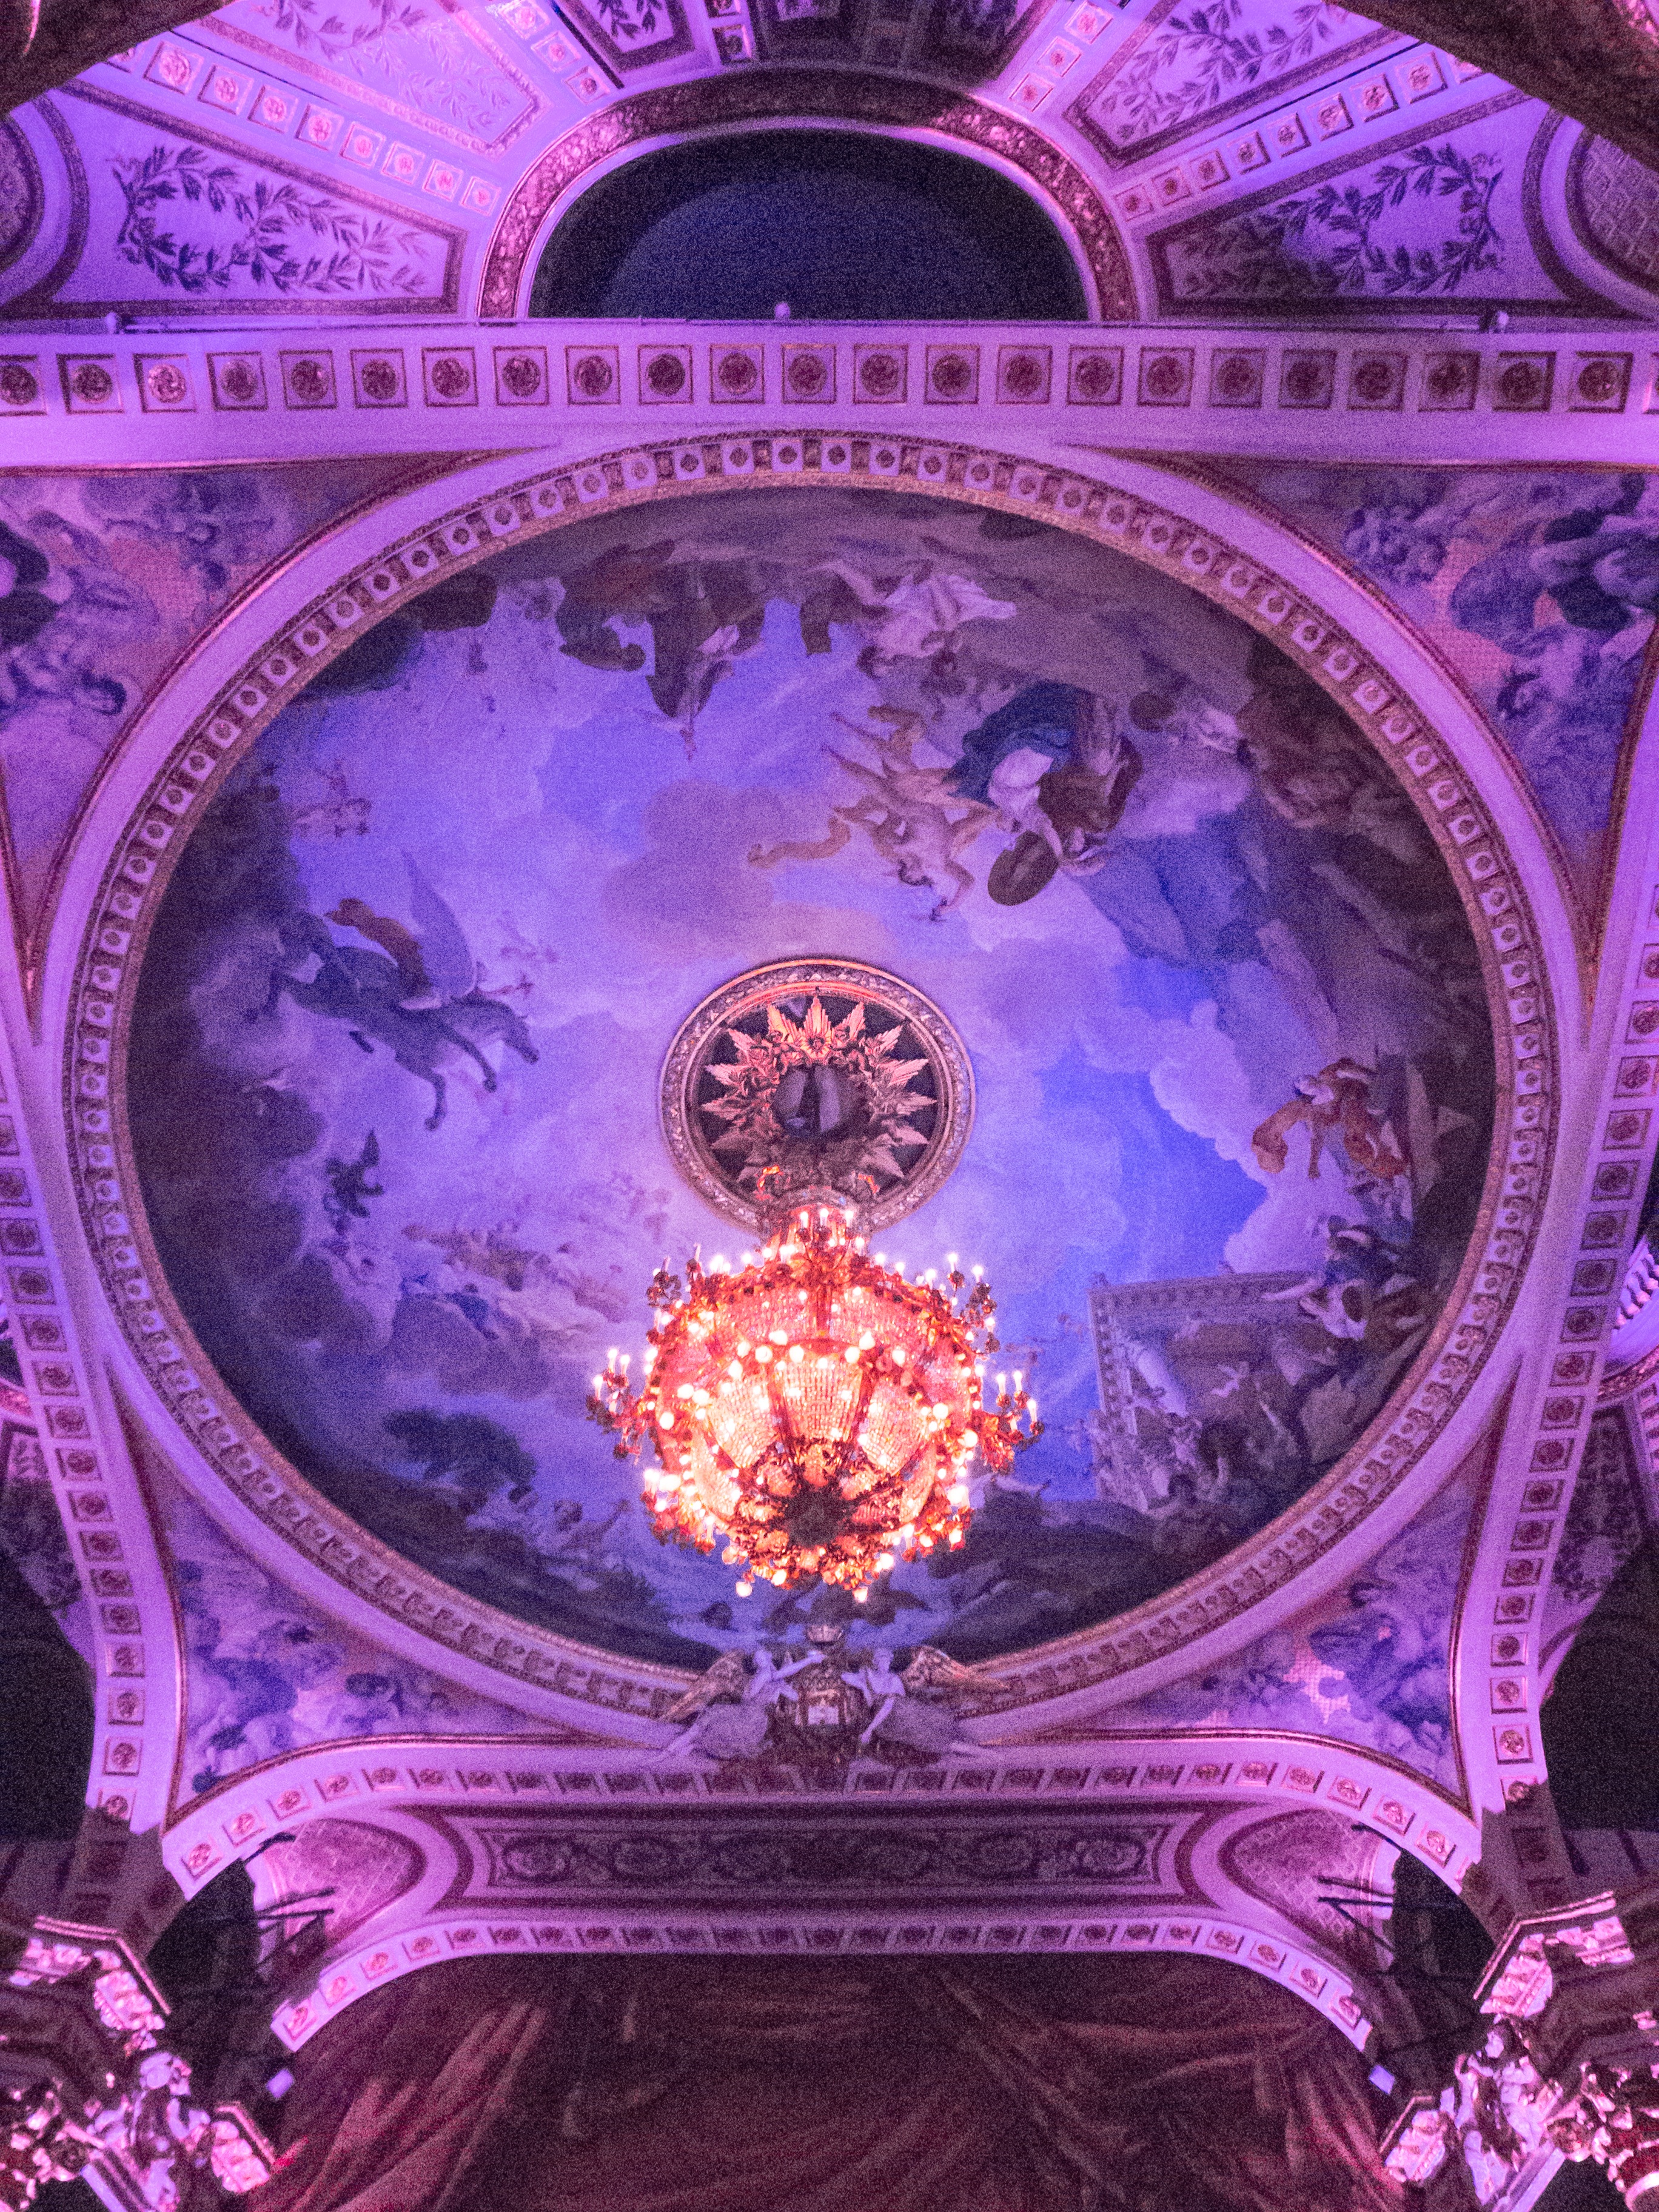
light, ceiling, fresh, painting, theatre, madrid, dome, allegory, top, policy, psychedelic art, fractal art